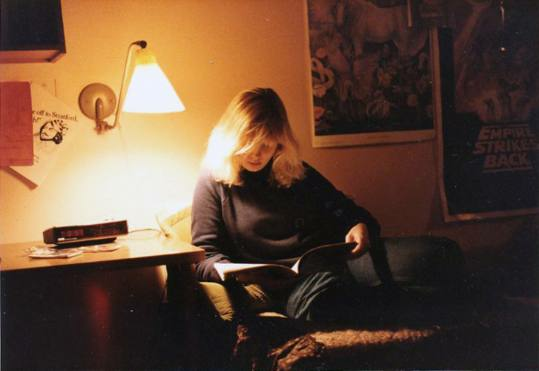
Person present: Yes